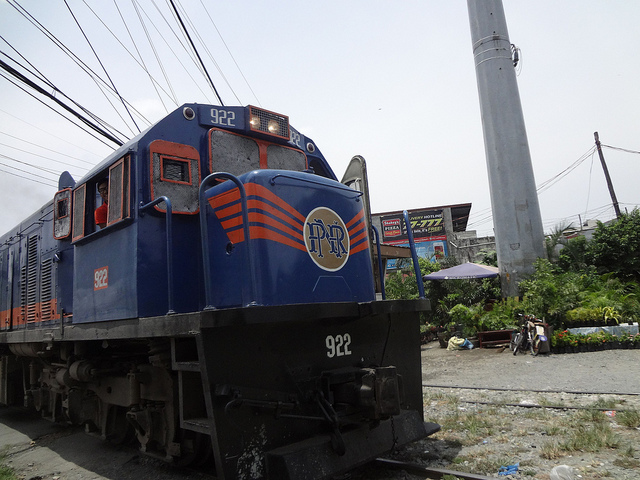
A train stopped on the tracks with it's conductor looking at the camera.

A train on train tracks running through a city.

A freight train moves down the tracks on an overcast day.

A blue train is parked on the train tracks.